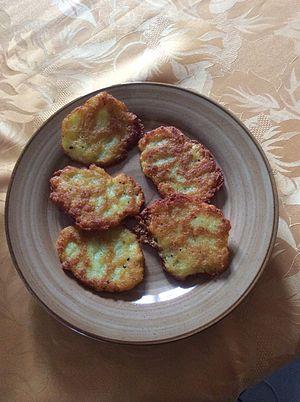
Les beignets de pommes de terre sont un plat campagnard et montagnard de l'est de la France, de la Lorraine à la sphère arpitane en Savoie.